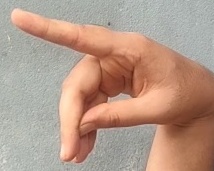
ASL sign: P